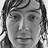
Emotion: neutral